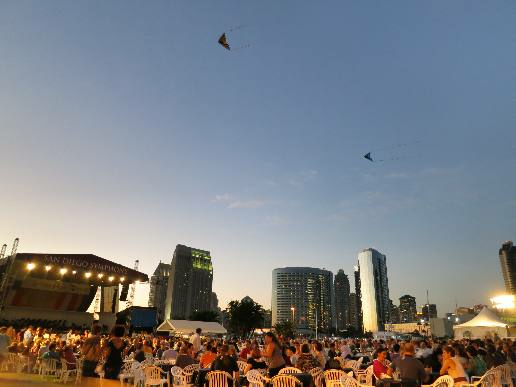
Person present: No